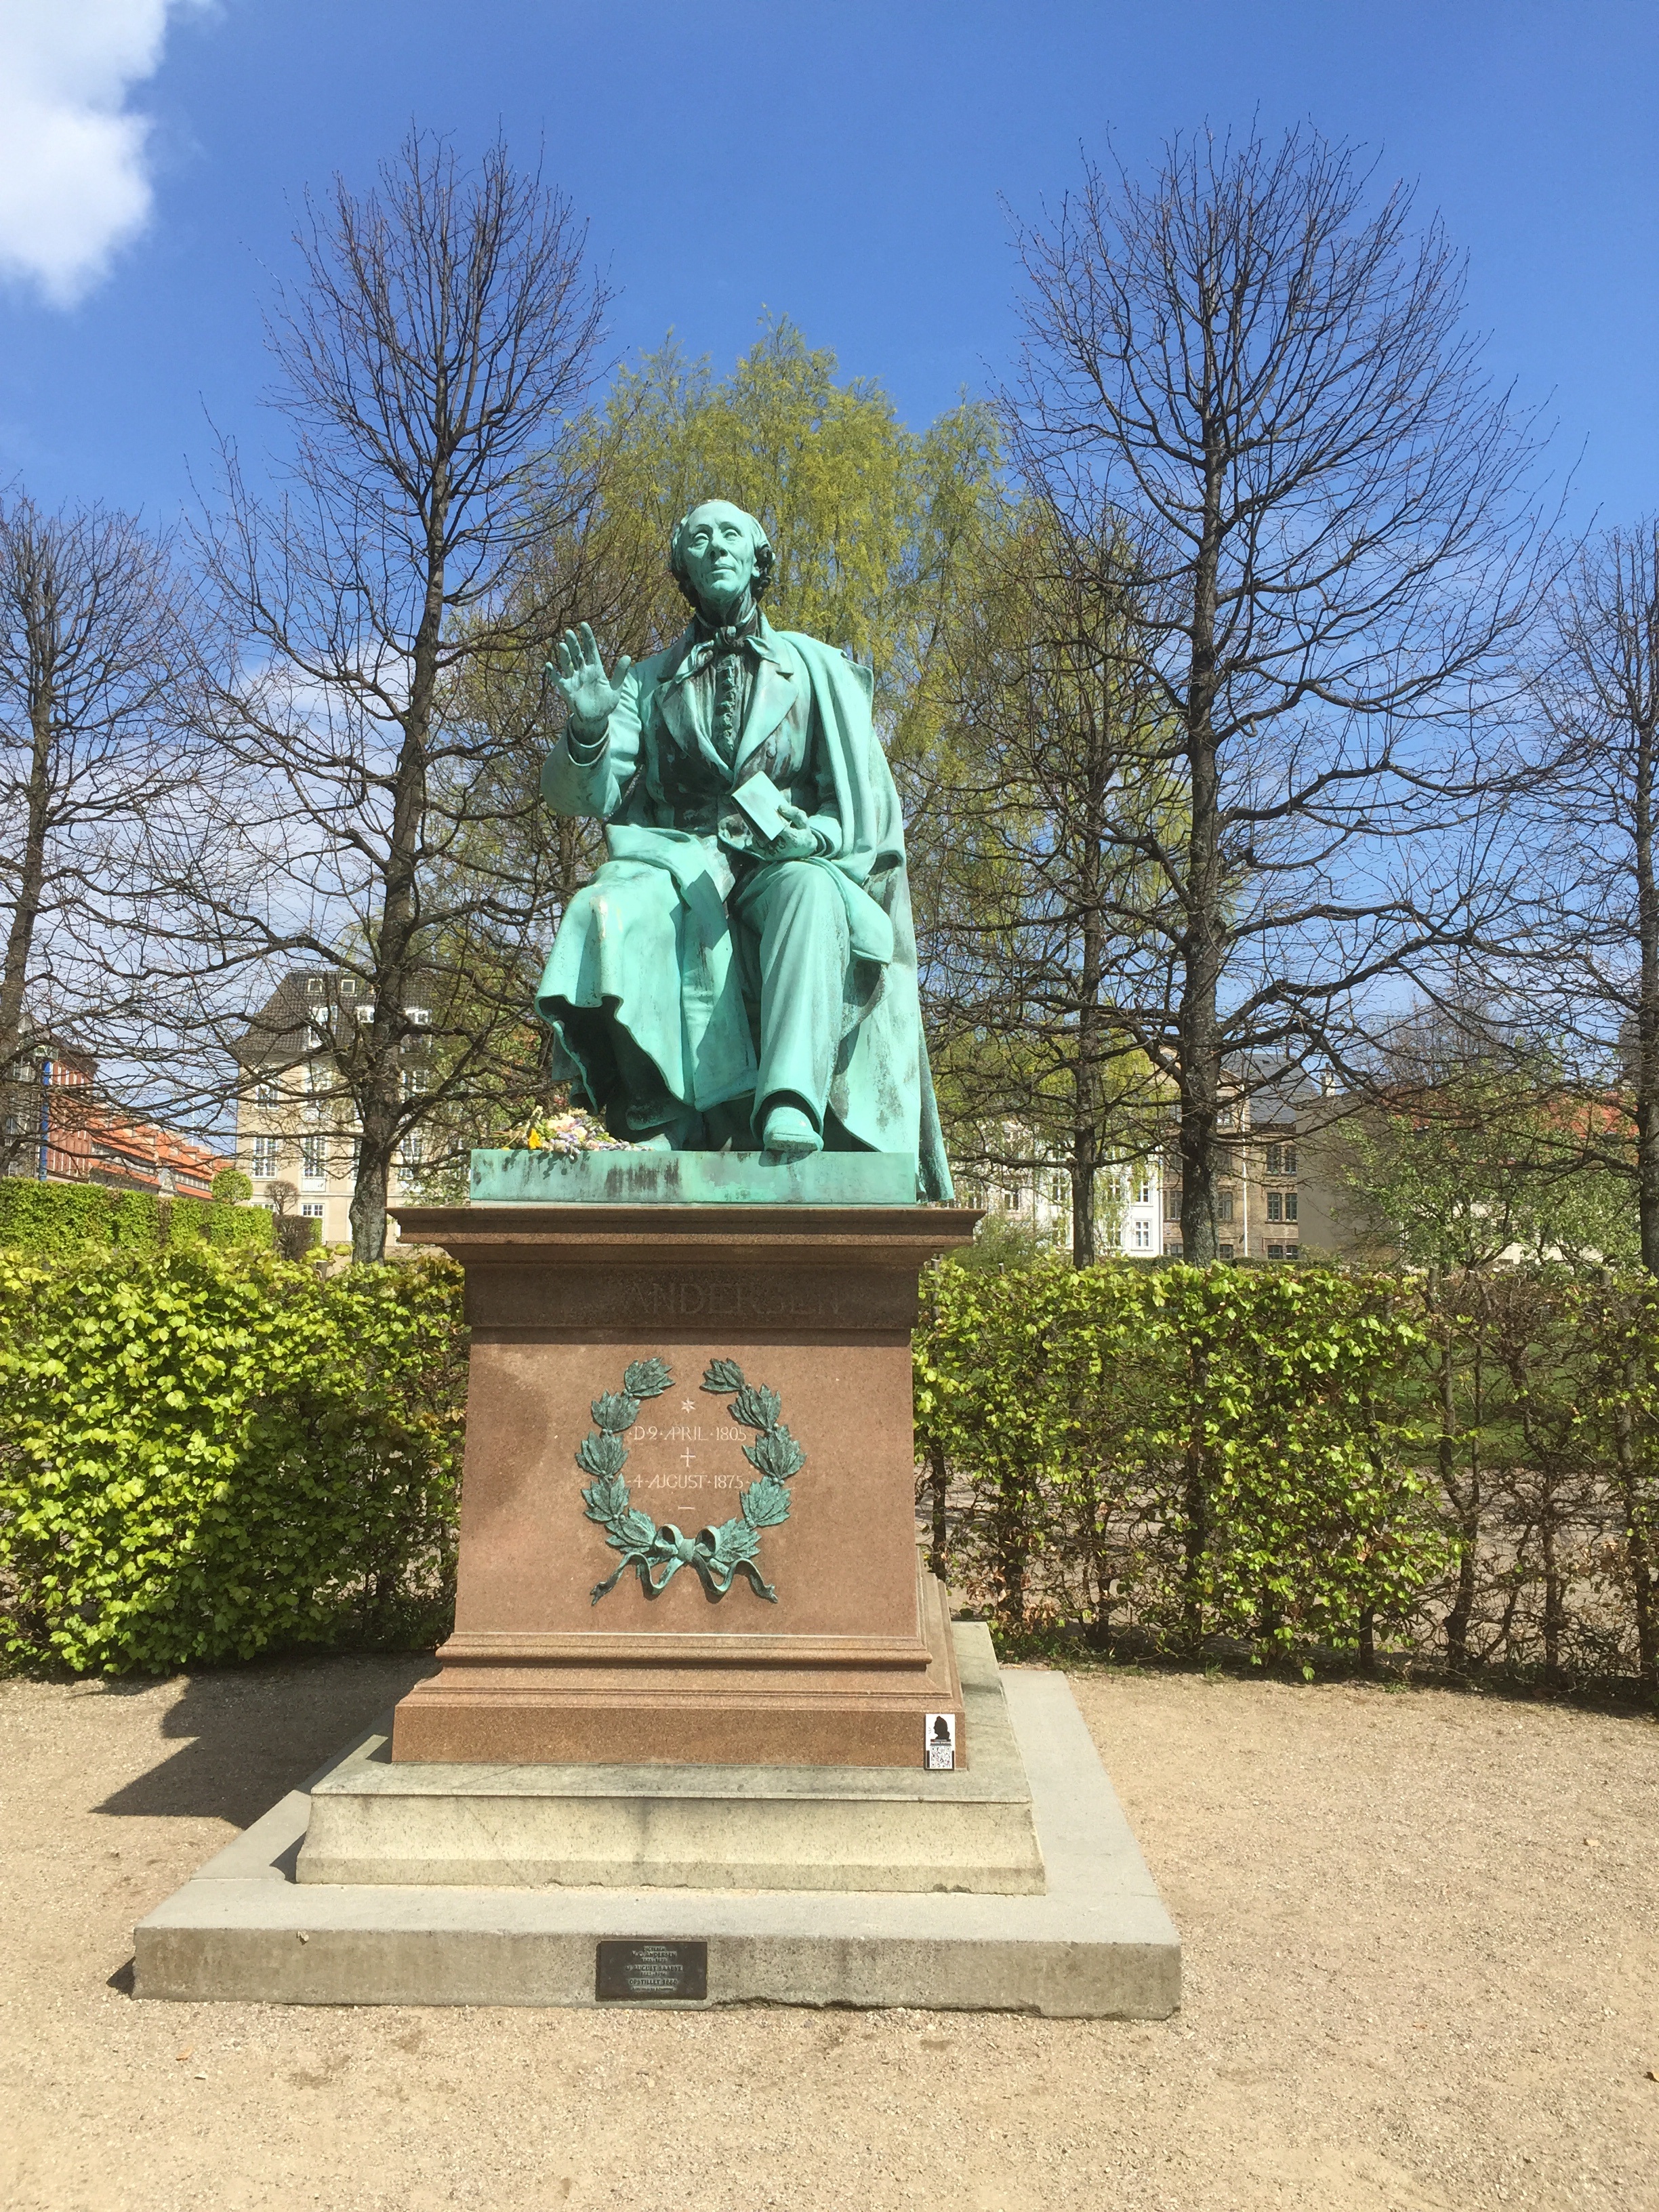
monument, statue, writer, grave, sculpture, memorial, art, headstone, author, poet, fairytale, danish, dane, andersen